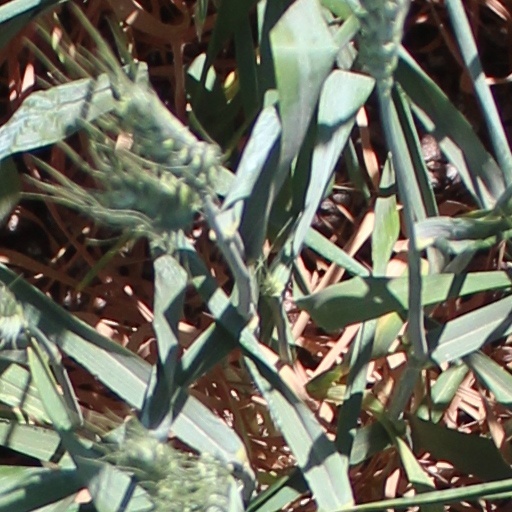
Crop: wheat